José Rodrigues Maio

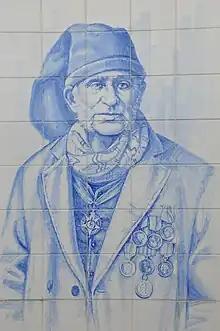
Picture of José Rodrigues Maio in azulejo, Póvoa do Varzim

José Rodrigues Maio, more commonly known as Cego do Maio (8 October 1817 – 13 November 1884) was a Portuguese hero, lifeguard and fisherman from Póvoa de Varzim.